Tom Wright (architect)

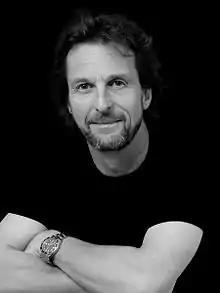

Tom Wright (born 18 September 1957) is a British architect best known as the designer of the Burj Al Arab in Dubai, United Arab Emirates.